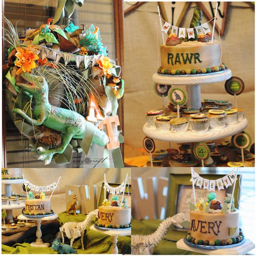
creative details for a dinosaur themed kids party !